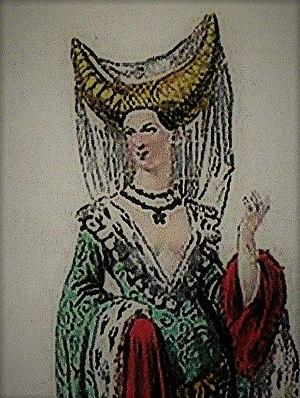
Le Judicat de Cagliari est un des quatre judicats qui naquirent en Sardaigne au VIIIᵉ siècle pour remplacer un Empire romain devenu trop lointain et pour se protéger notamment des razzias arabes.